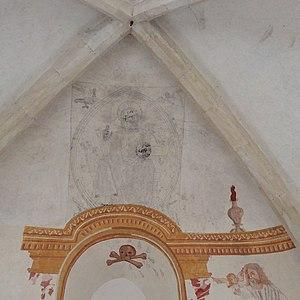
Christ en gloire esquissé
L'église du prieuré Saint-Martin à Vallenay, ou plus simplement l'église Saint-Martin de Vallenay est une ancienne église romane située à Vallenay, désaffectée depuis la construction voisine de l'église Saint-Roch de la fin du XIXᵉ siècle. Elle est inscrite au titre des monuments historiques en 1998, en raison de la présence de fresques datant du XIIᵉ siècle.